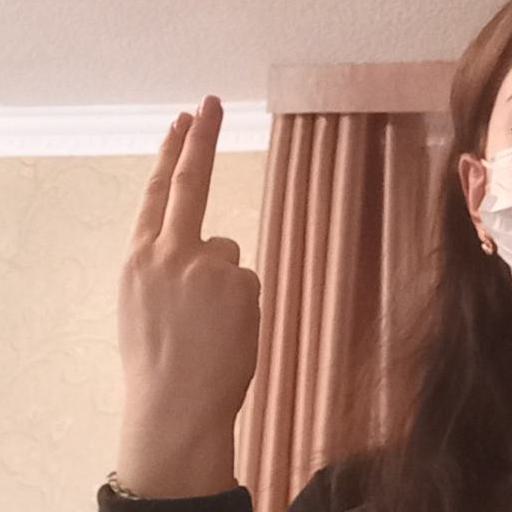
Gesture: two_up_inverted